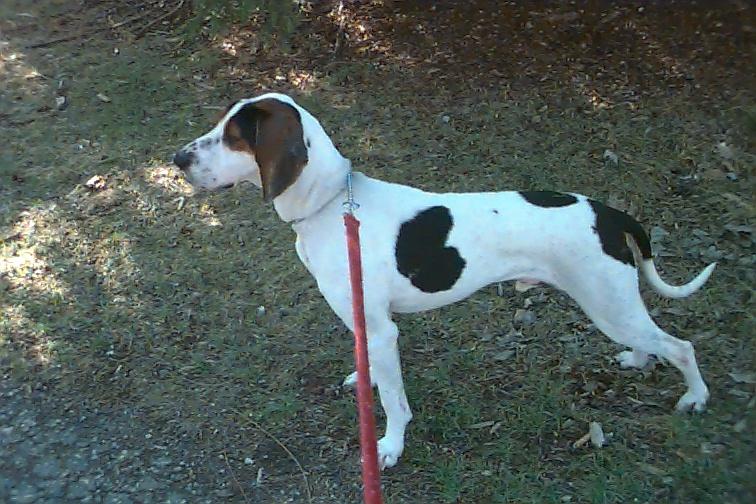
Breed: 216-n000063-Walker_hound